Question: Please indicate a possible affordance area of the chair that can be used for sitting
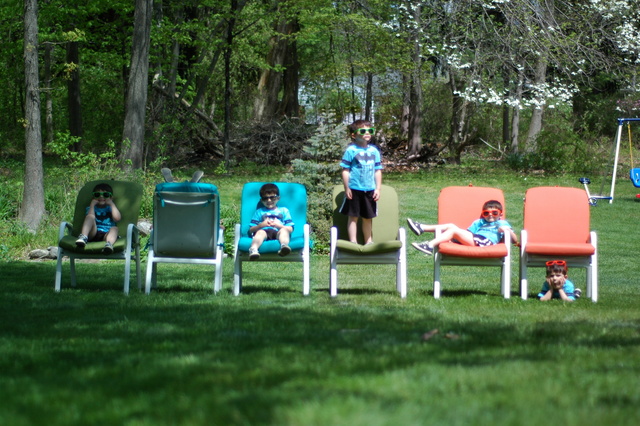
Answer: [63.895, 232.012, 129.35, 250.421]